Luca Marseiler

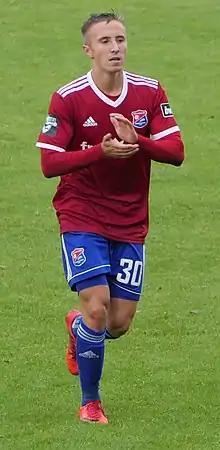
Marseiler playing for SpVgg Unterhaching in 2018

Luca Marseiler (born 18 February 1997) is a German professional footballer who plays as a midfielder for club Darmstadt 98.